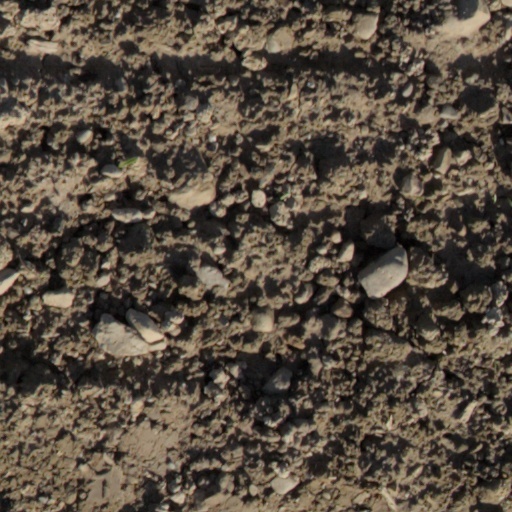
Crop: wheat